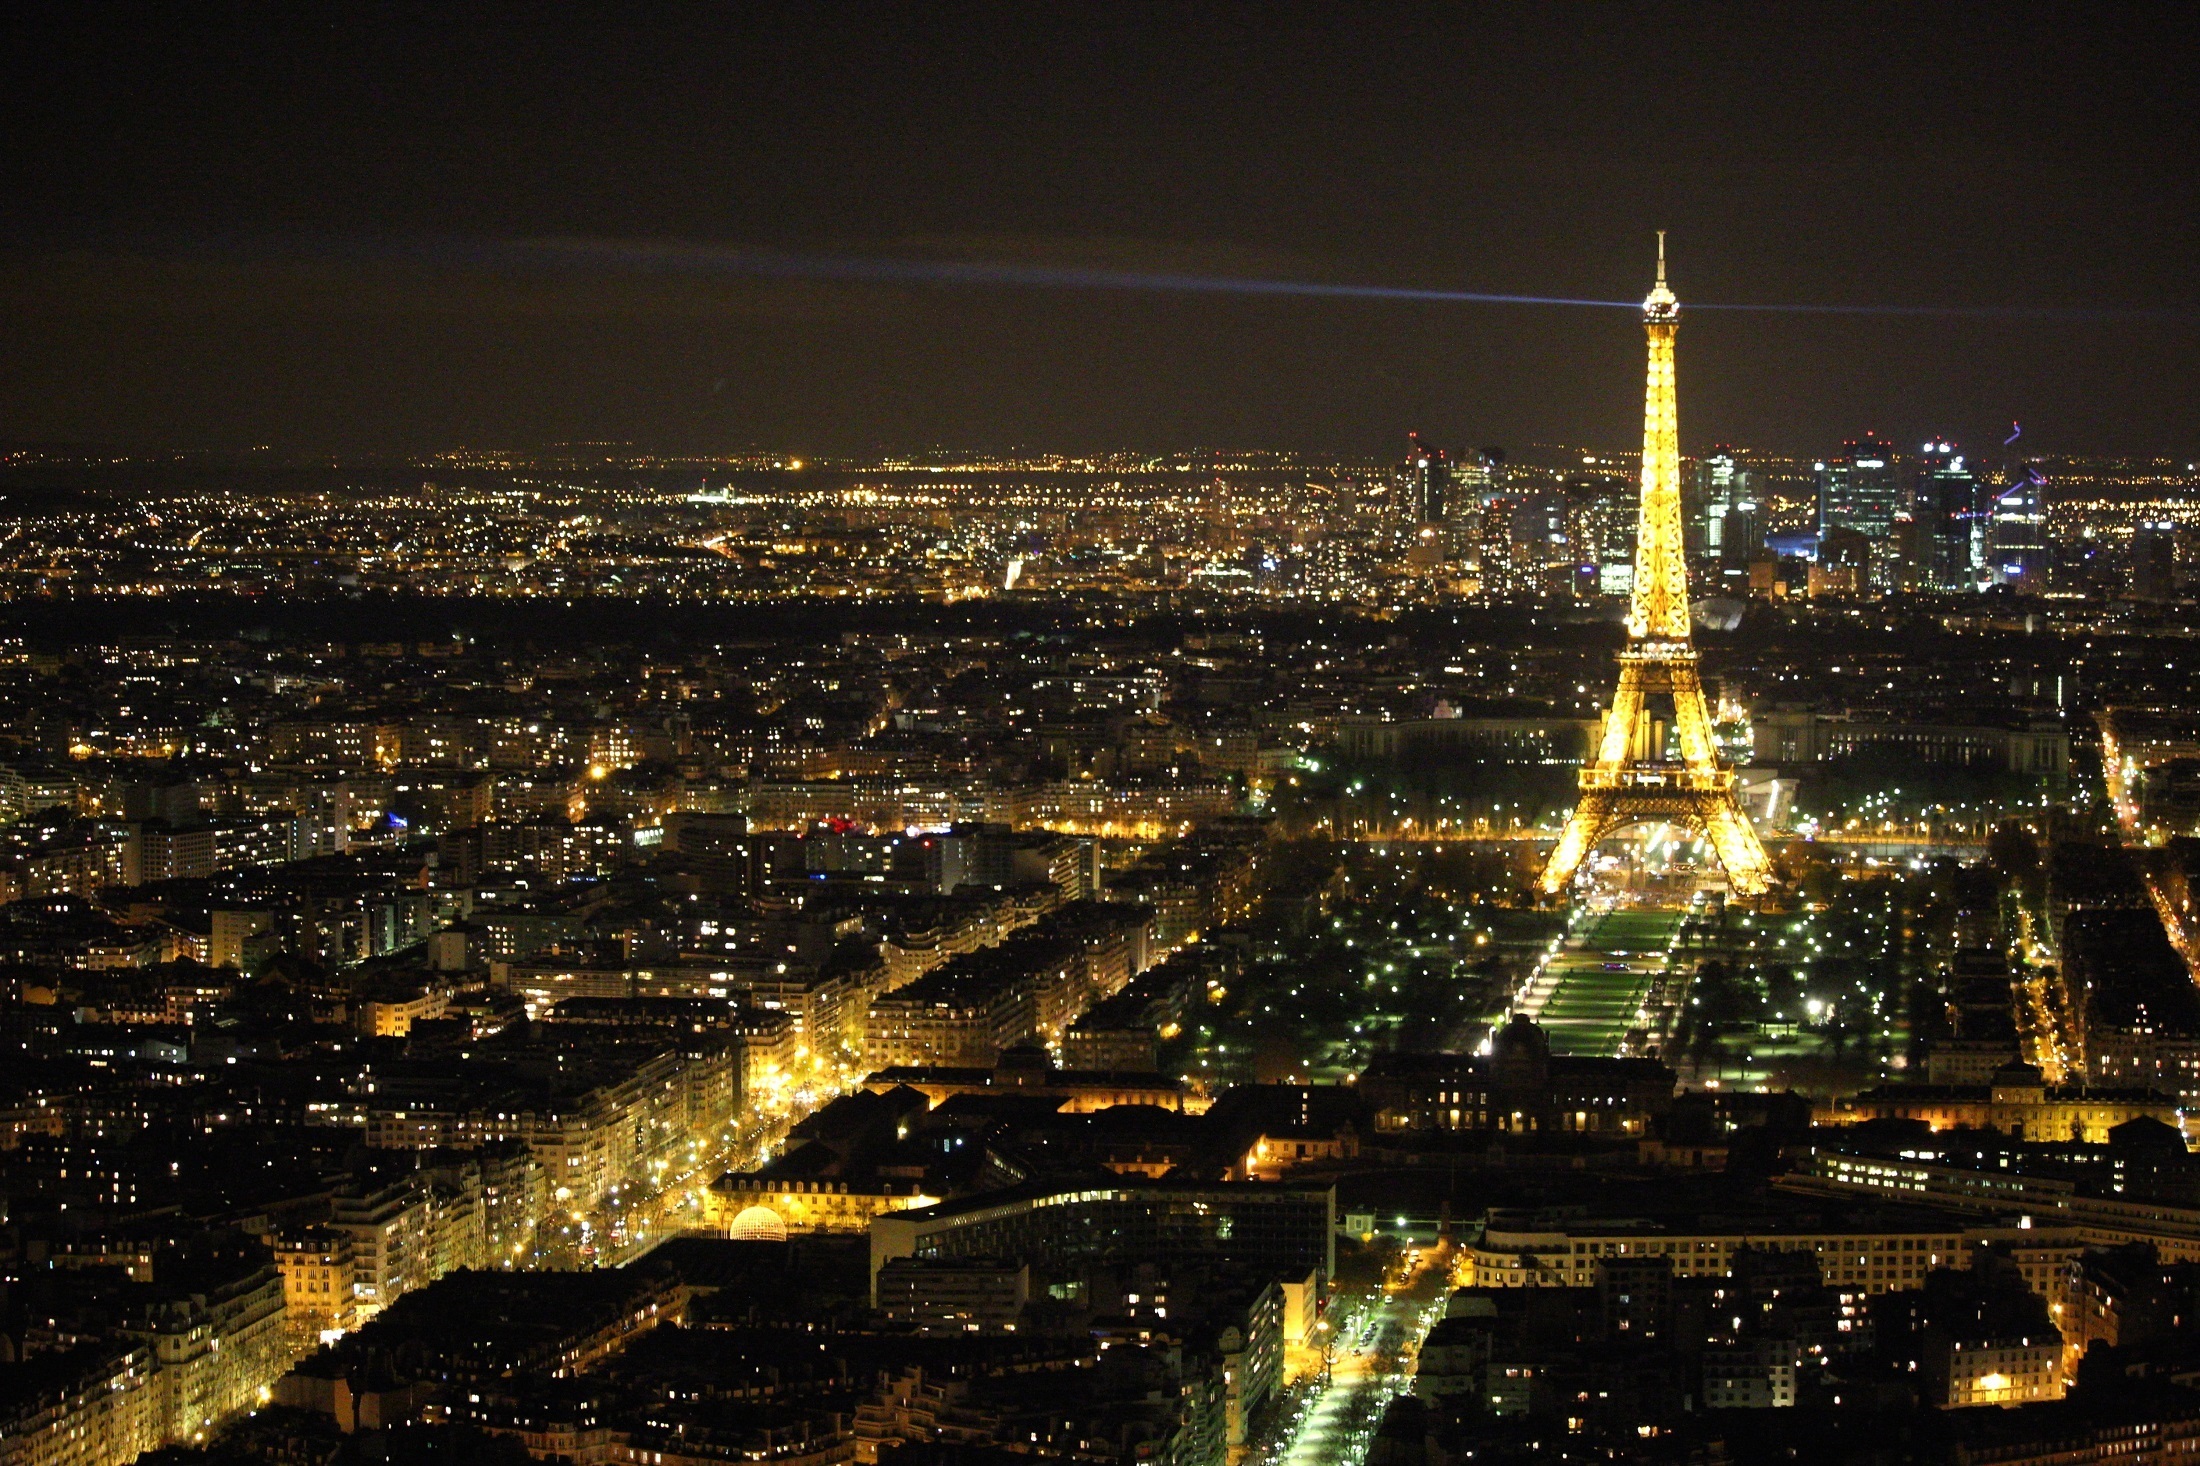
horizon, light, architecture, structure, skyline, night, city, eiffel tower, paris, skyscraper, monument, cityscape, downtown, tourist, dusk, france, europe, evening, reflection, tower, symbol, park, metal, romance, landmark, beacon, attraction, illuminated, tall, iron, famous, metropolis, aerial photography, urban area, human settlement, metropolitan area